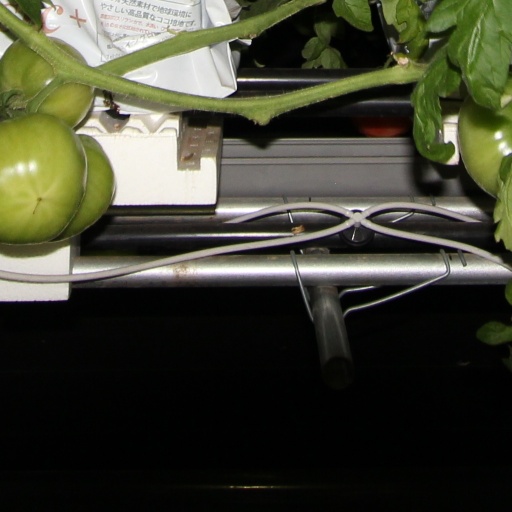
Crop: tomato